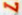
Number: 7